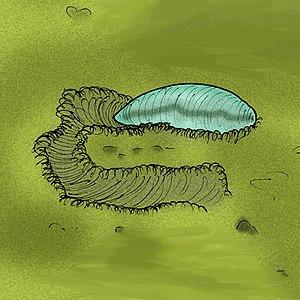
Les fossiles les plus anciens sont ceux d'organismes unicellulaires qui dateraient de 3,4 milliards d'années. Des fossiles d'organismes plus complexes, multicellulaires, sont datés, pour les plus anciens d'entre eux, de 2,1 milliards d'années.